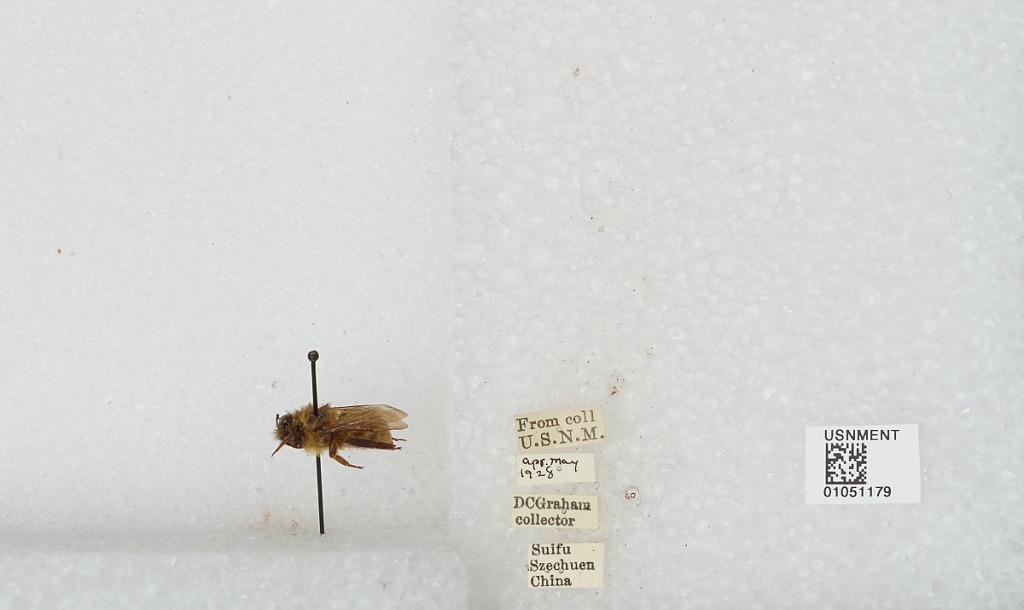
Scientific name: Bombus sp.
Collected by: D. Graham
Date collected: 1928-4-
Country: China
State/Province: Sichuan
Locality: Yibin